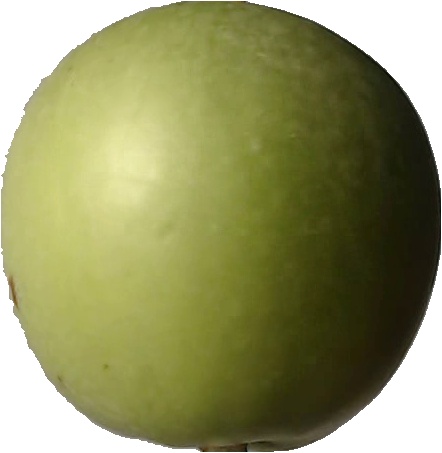
Label: apple_granny_smith_1